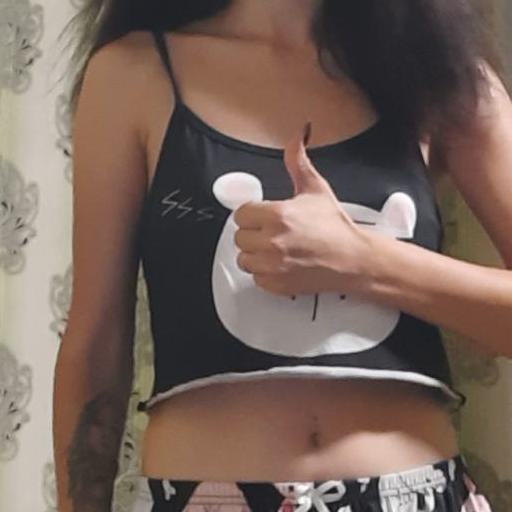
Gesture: like